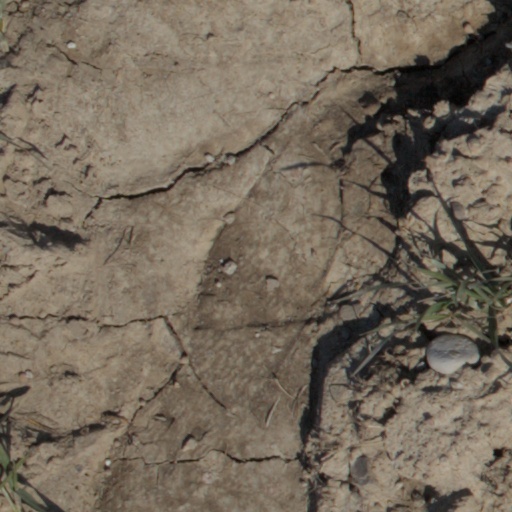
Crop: wheat